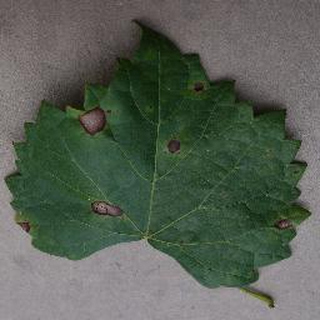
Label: grape_black_rot